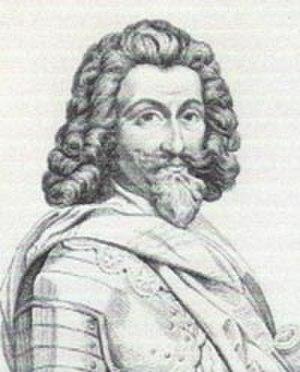
fr:Charles_de_Choiseul-Praslin_(1563-1626), maréchal de France Date Français
Charles de Choiseul, marquis de Praslin, né en 1563, mort en 1626, est un militaire français.
La Maison de Choiseul est une famille noble d'extraction chevaleresque citée en 1060. Originaire de Champagne et de Lorraine, son berceau est le village de Choiseul en Bassigny.
Le duché de Praslin est un duché français, créé en 1762 au bénéfice de membres de la maison de Choiseul. Son nom provient d'un fief d'un rameau des Choiseul, seigneurs de Chevigny, au nord de Semur-en-Auxois, une branche cadette des Choiseul, seigneurs d'Aigremont, elle-même branche puînée de la Maison de Choiseul.